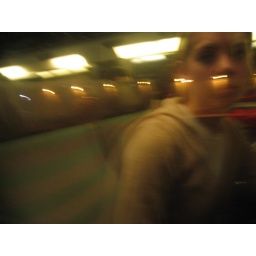
in the window of the train on the way back to lausanne